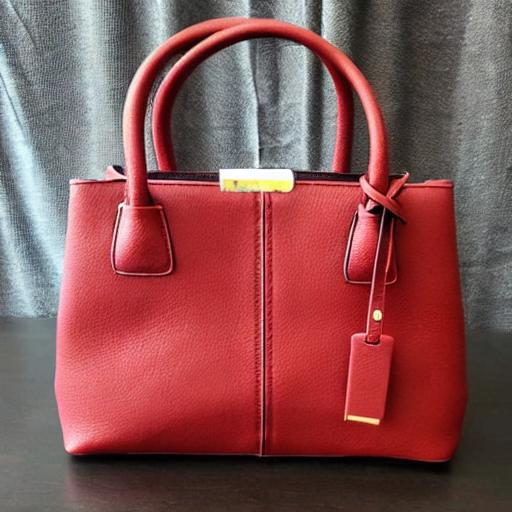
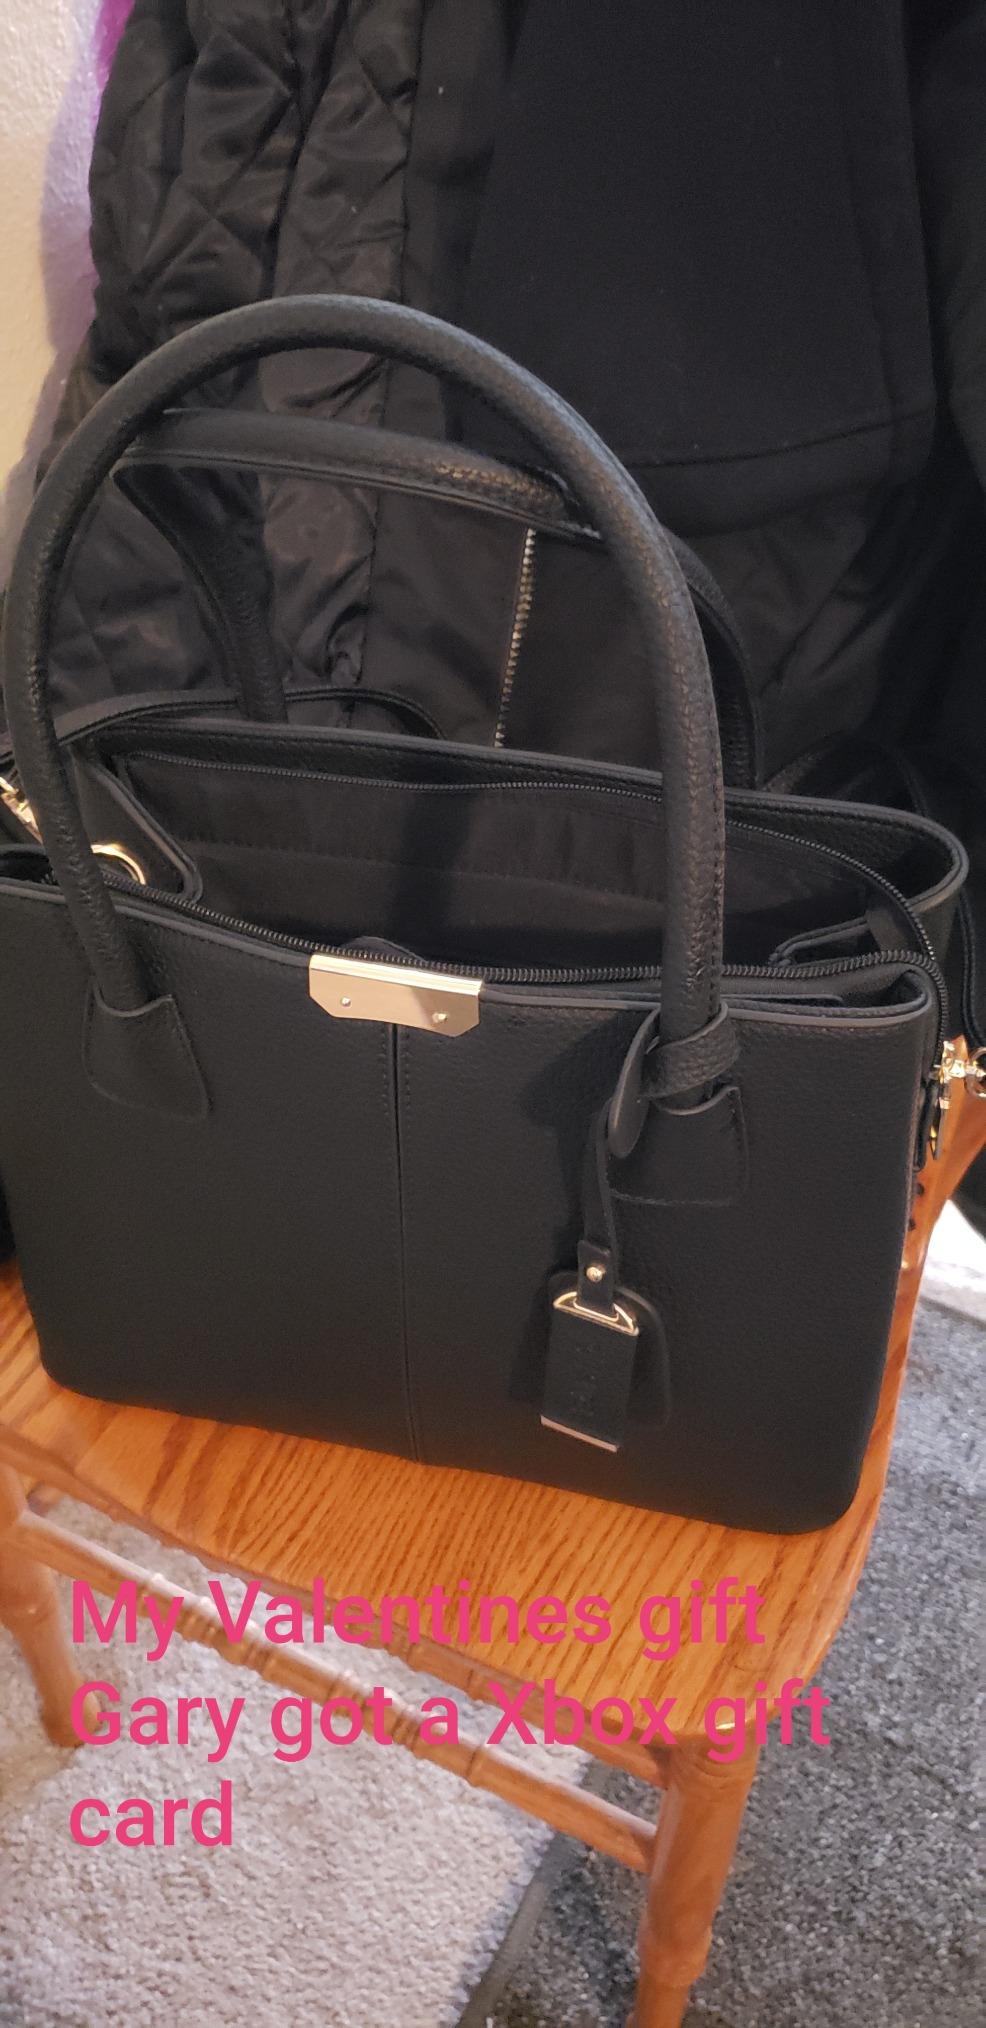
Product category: accessories_handbag
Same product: no